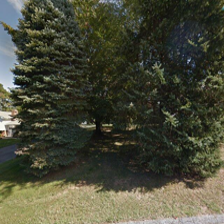
Label: streetView